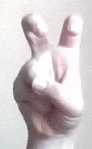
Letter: toot